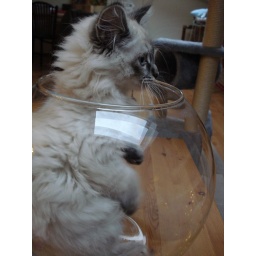
in the fish bowl